Yoimut

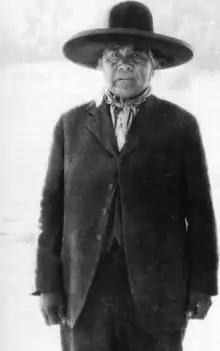
Wovoka, Northern Paiute spiritual leader and creator of the Ghost Dance

When Yoimut was 17, Paiute Indians from Nevada came and organized a Ghost Dance in Eshom Valley. When the dance was nearly finished Pleas Work and his brother Mitch came and told the dancers that white people were coming to kill them all. They evacuated the valley without clothes or food. They hid in a canyon on near the Kings River. After a week of hiding, "some white people" assured the natives they would not be hurt. They never finished the Eshom Valley dance but did another dance at Sulawlahne, for six days and six nights. Yoimut said after this they were sure 'the Indians from across the mountains were fooling us'.